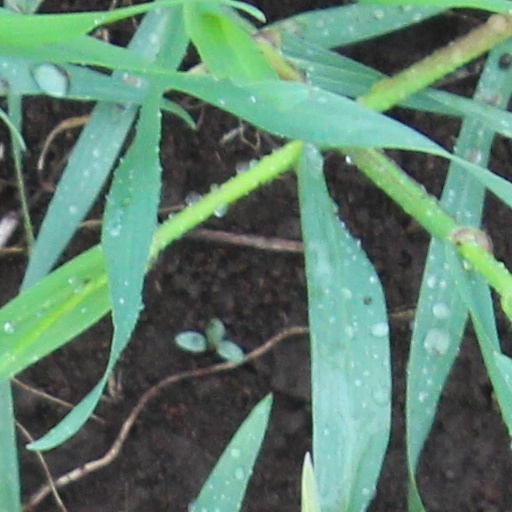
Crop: wheat